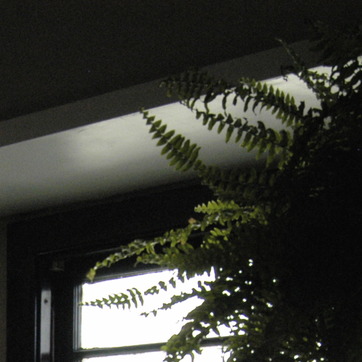
Material: painted